Leigh Broxham

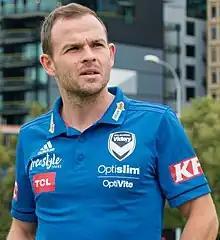
Broxham with Melbourne Victory in 2018

Leigh Michael Broxham (born 13 January 1988) is an Australian professional soccer player, currently play for semi-professional club Bentleigh Greens in Victoria Premier League 1.